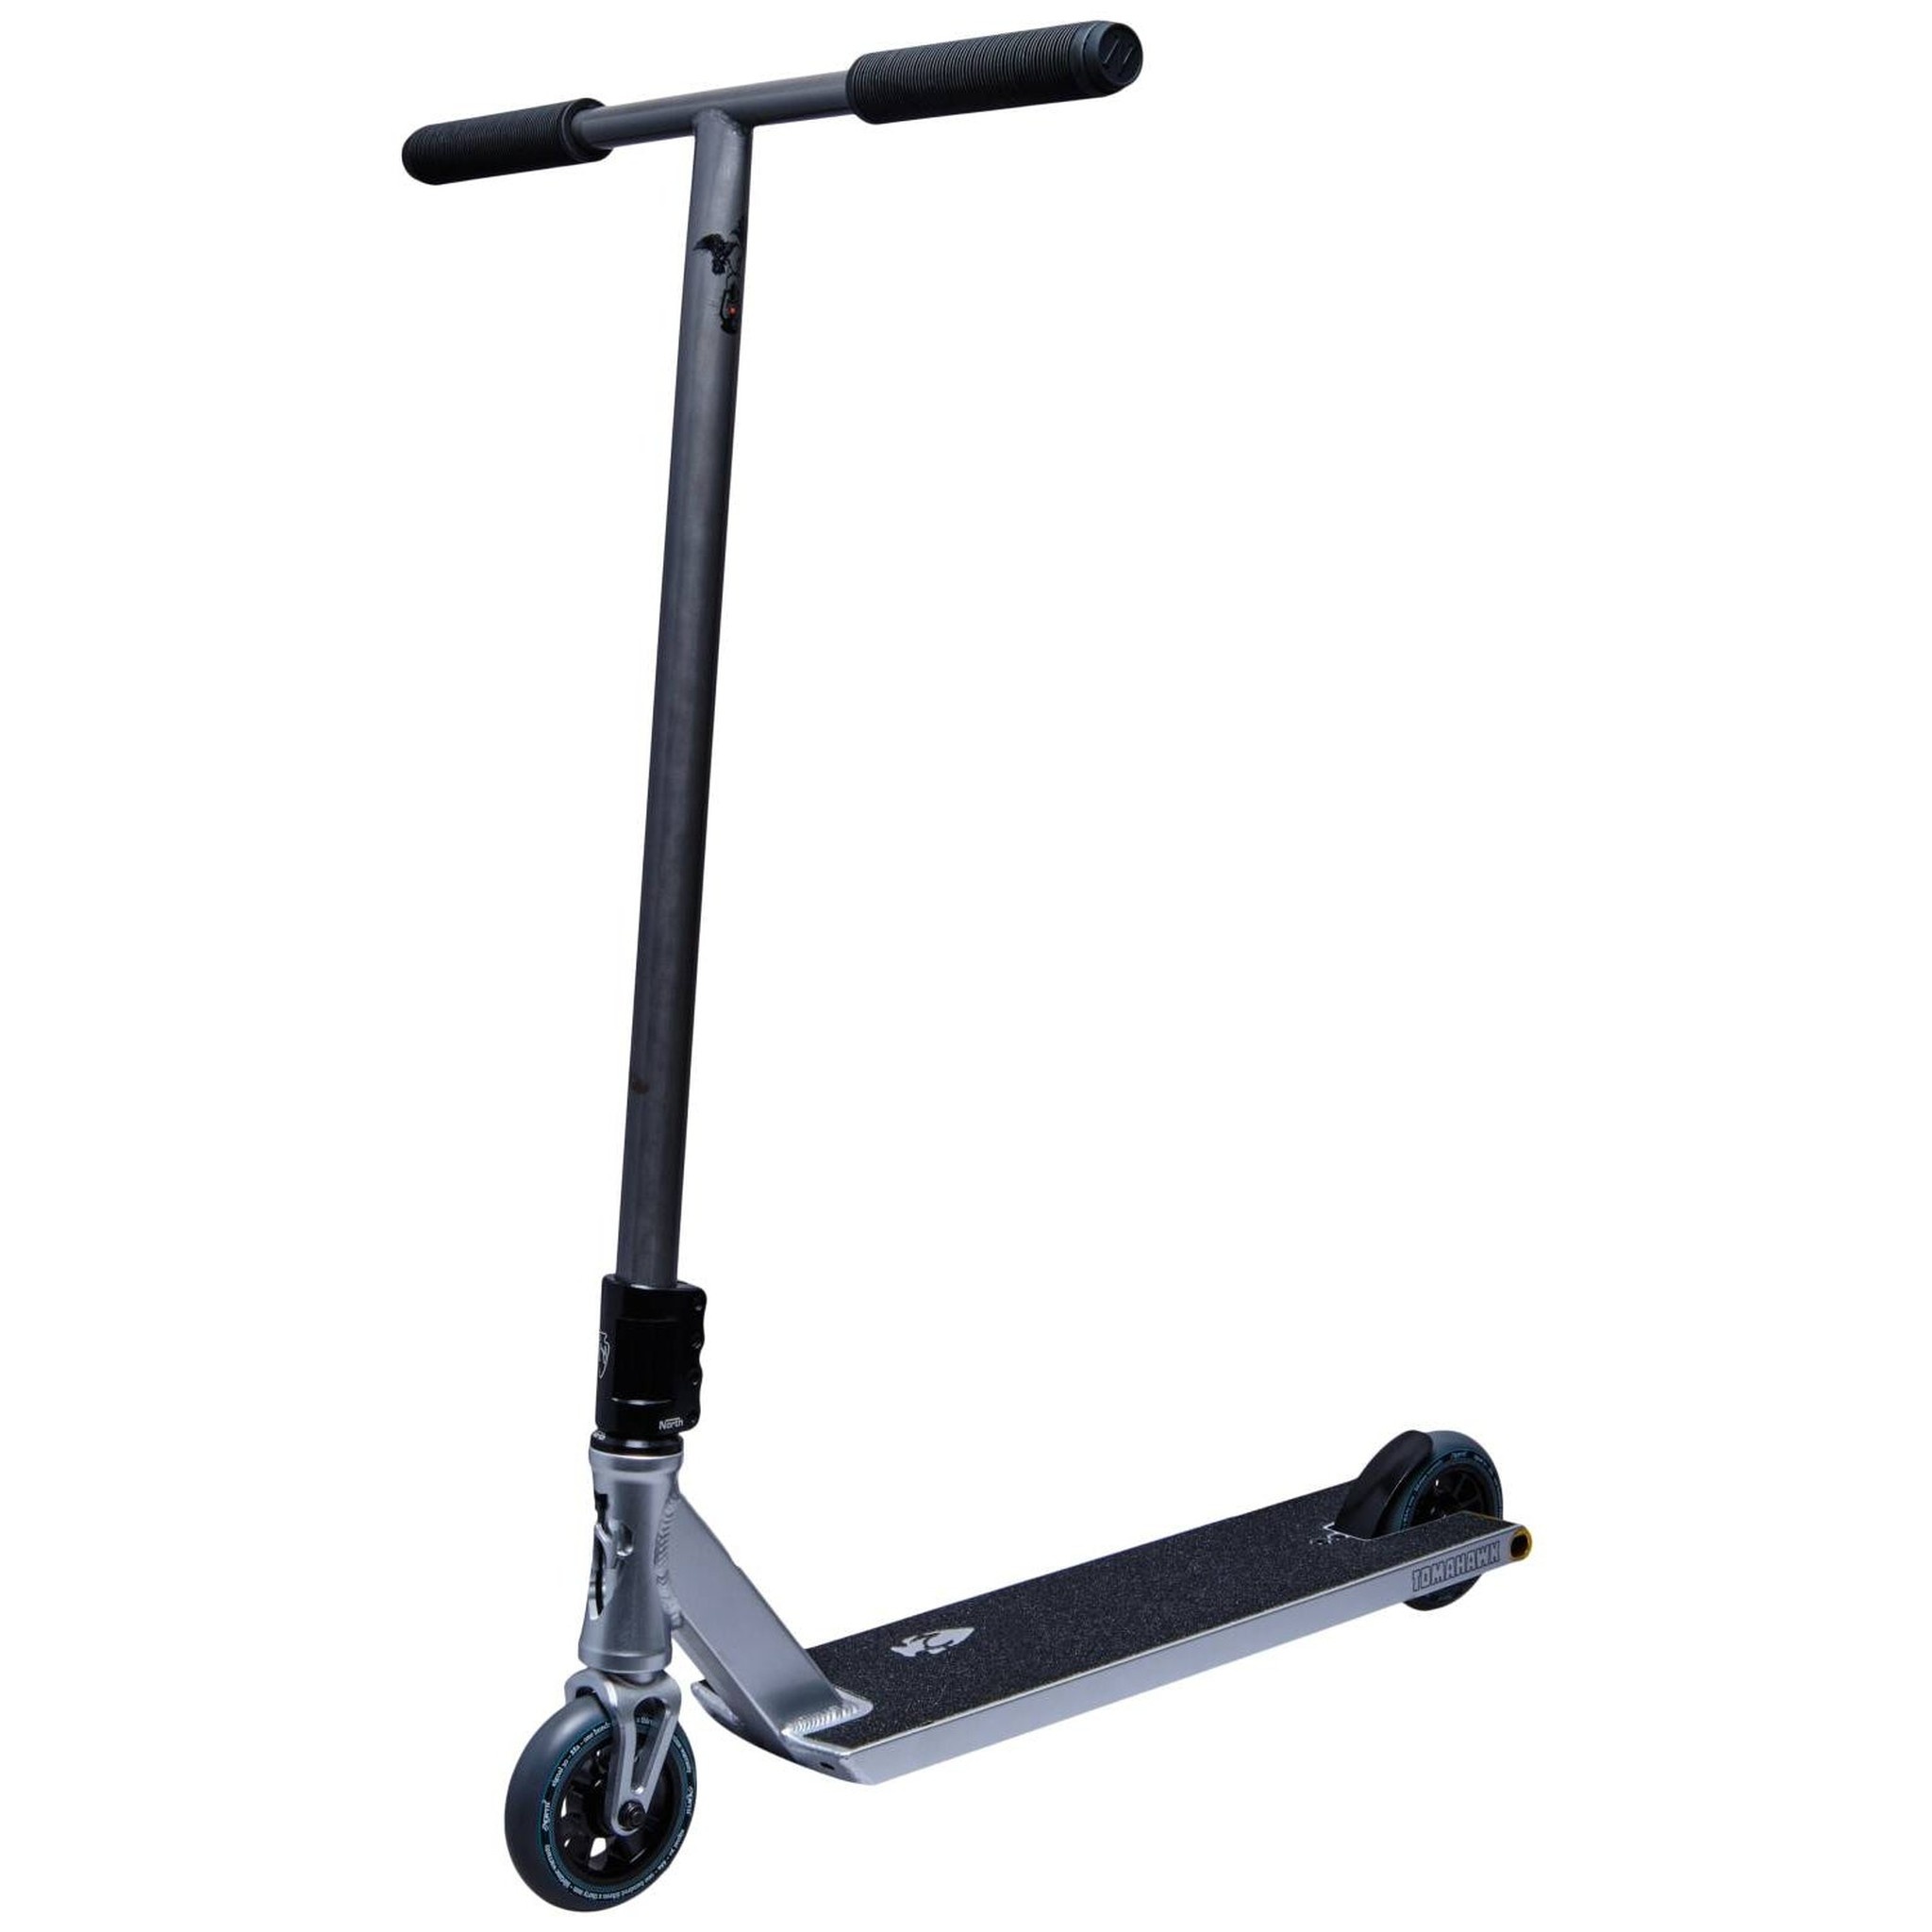
North Tomahawk G1 Stunt Scooter (Silver) - Silber
This model is a sturdy version of a scooter designed for street tricks. The tough Chromoly Steel 4130 is a good option for those looking to master big tricks. Furthermore, the SCS compression system is easy to maintain and provides a smooth spin. Wide and street-oriented deck Box-cut dropout deck design Total height: 90cm Compression: SCS Weight: 4660g Bar width: 571mm Bar height: 622mm
Brand: North Scooters
Category: Sporting Goods > Outdoor Recreation > Riding Scooters > Kick Scooters